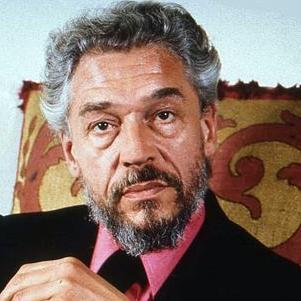
Age: 51